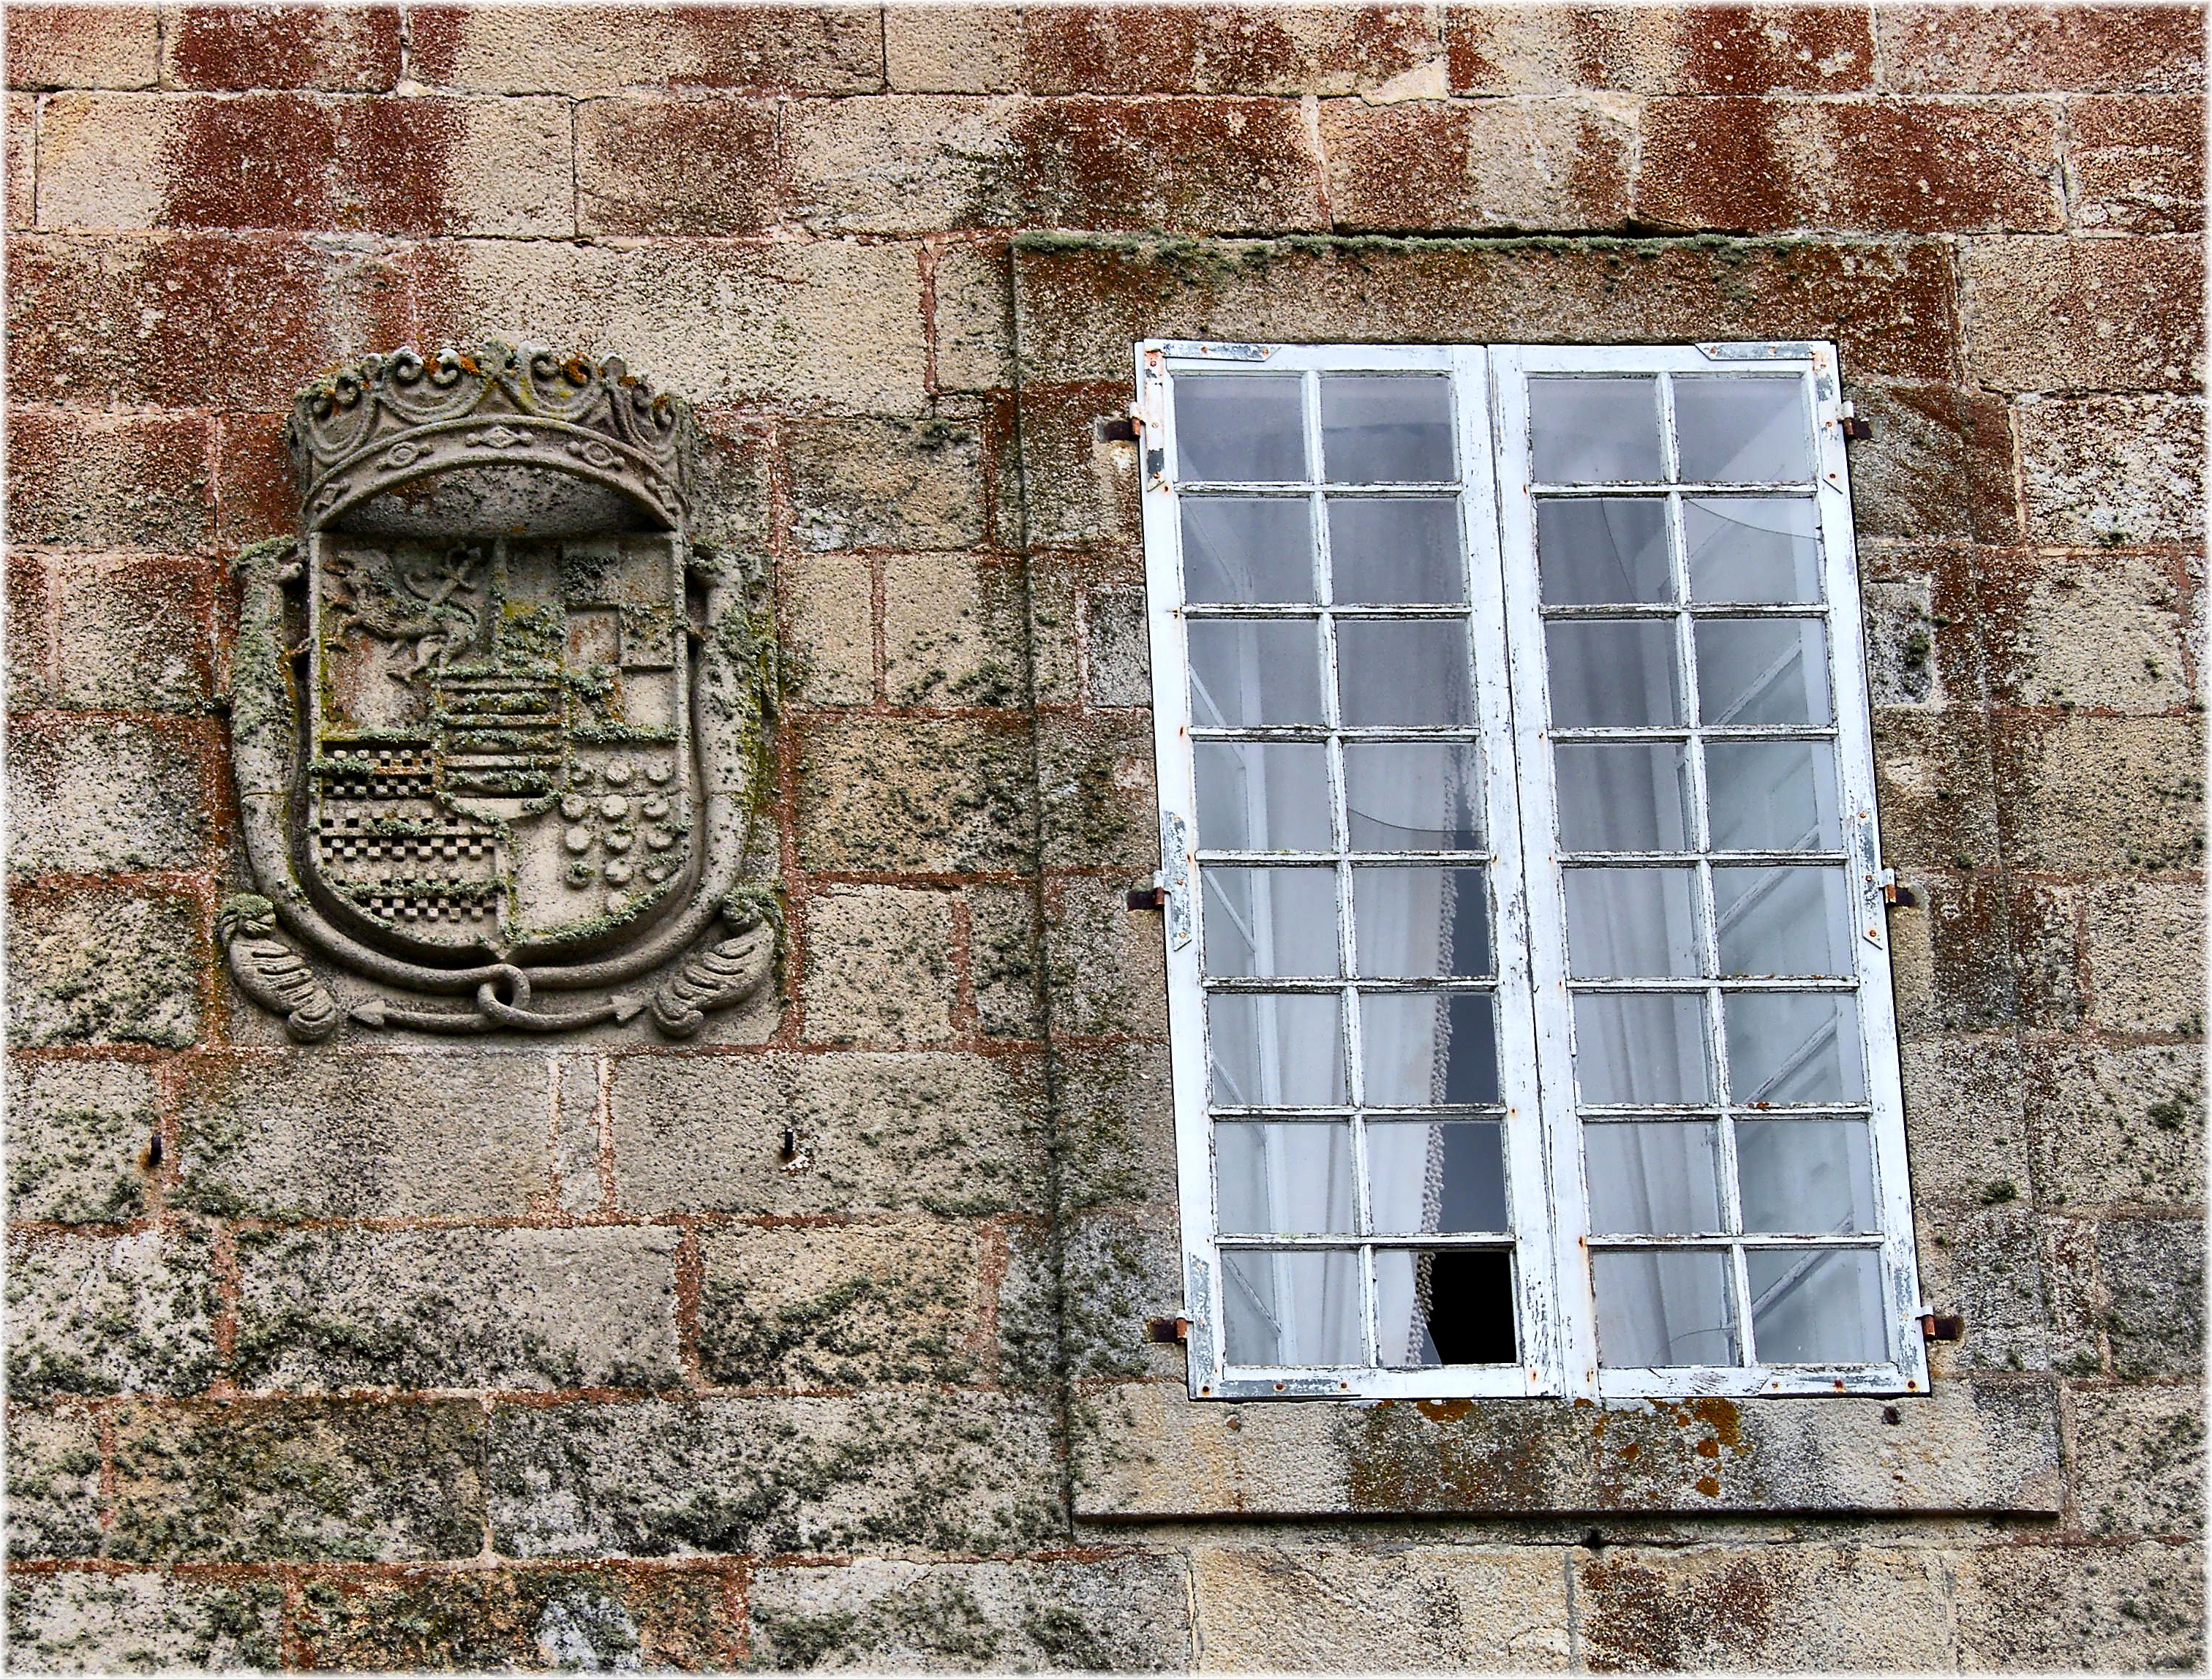
house, window, wall, europe, facade, brick, interior design, art, spain, europa, ventanas, galicia, piedra, heraldica, edificios, pedra, espana, galiza, escudos, provinciapontevedra, palacios, pazos, urban area